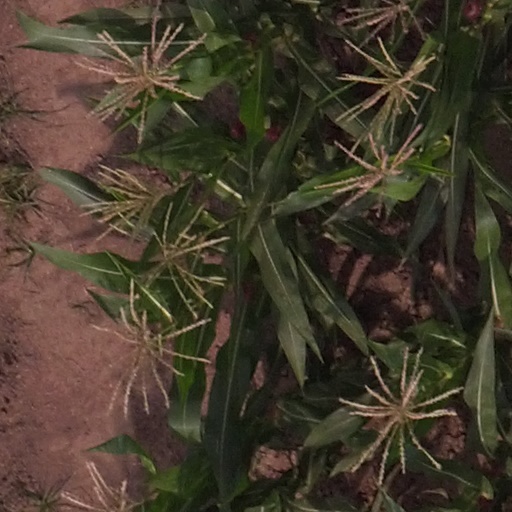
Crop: maize; corn